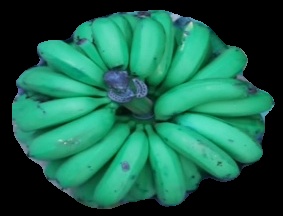
Variety: pachbale
Grade: grade2